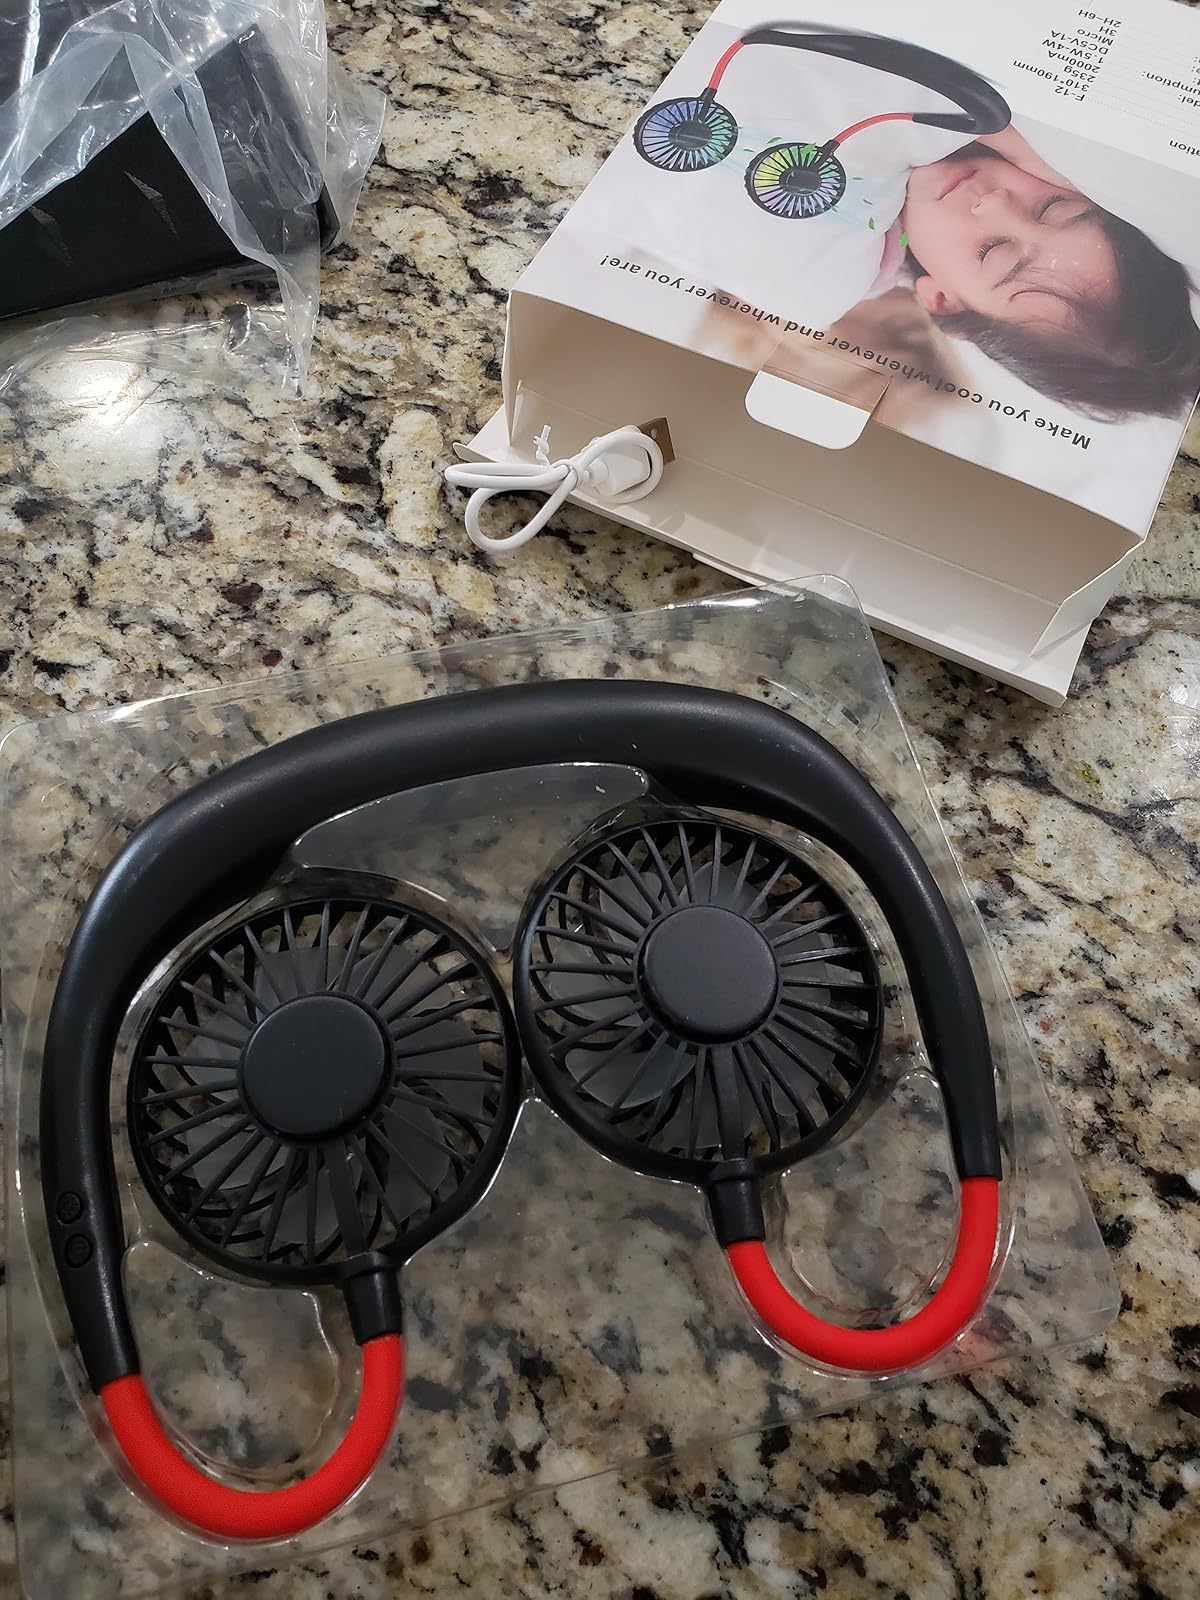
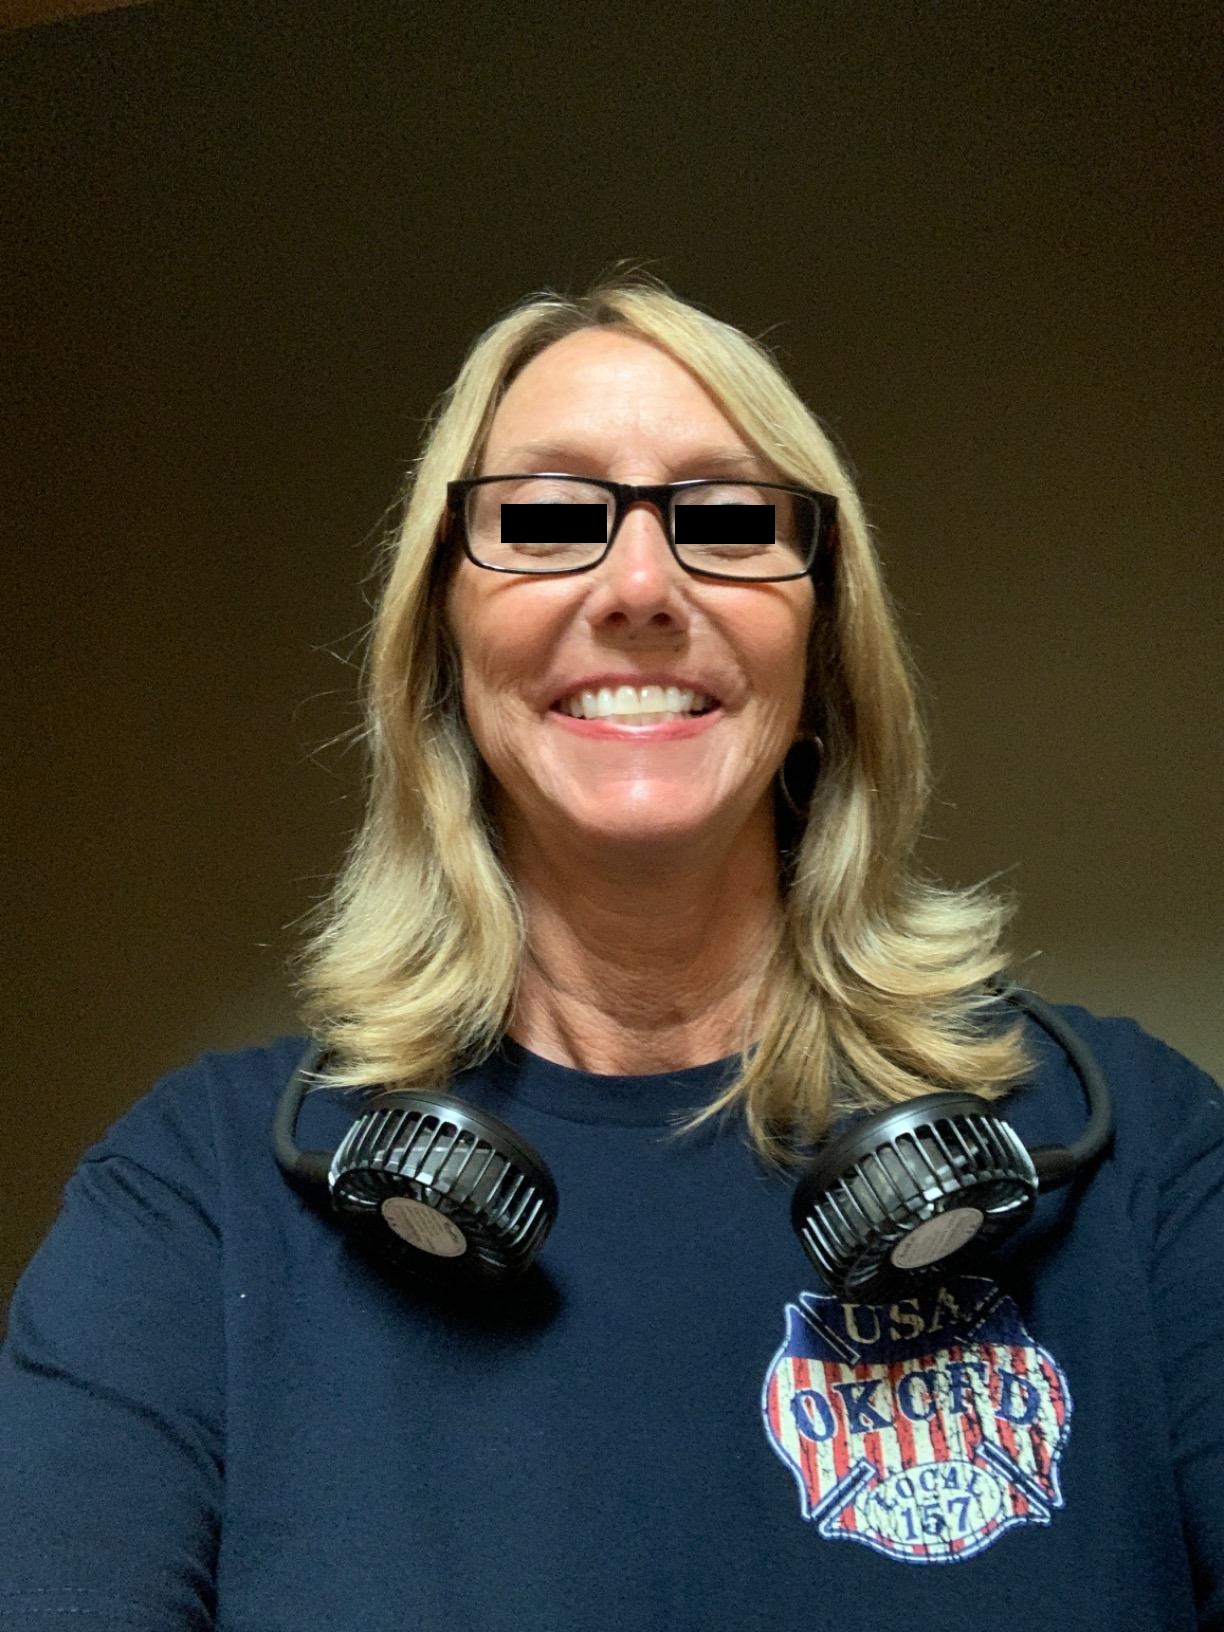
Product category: fan
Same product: no